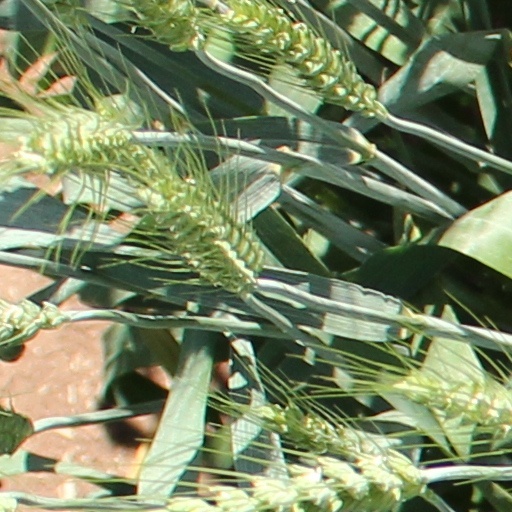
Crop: wheat